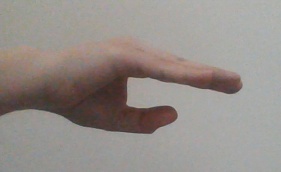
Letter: jeem